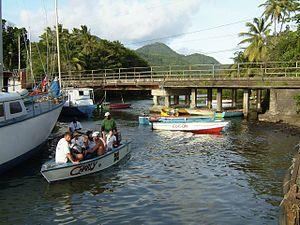
Liste des villes et villages de la Dominique.